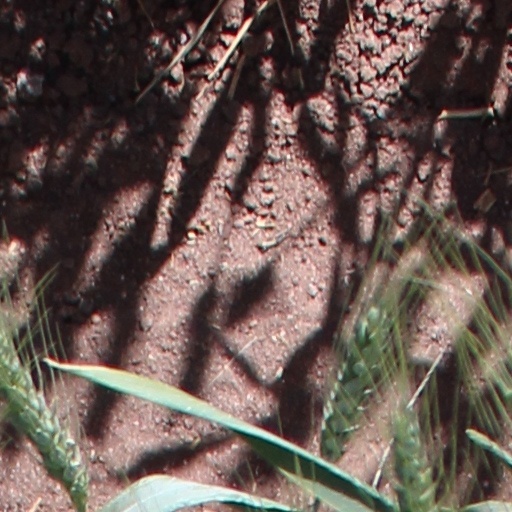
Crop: wheat